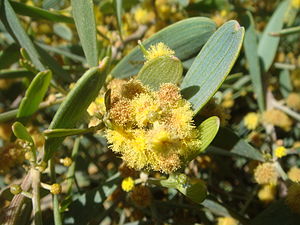
Jojoba-slægten
Jojoba (Simmondsia chinensis)
Jojoba-slægten er en slægt, som kun rummer én enkelt art, nemlig den nedenstående. Alle dele af beskrivelsen skal derfor søges under denne art. Læg mærke til, at navnet let kan forveksles med Jujube, som ganske vist tilhører en helt anden familie, nemlig Korsved-familien.